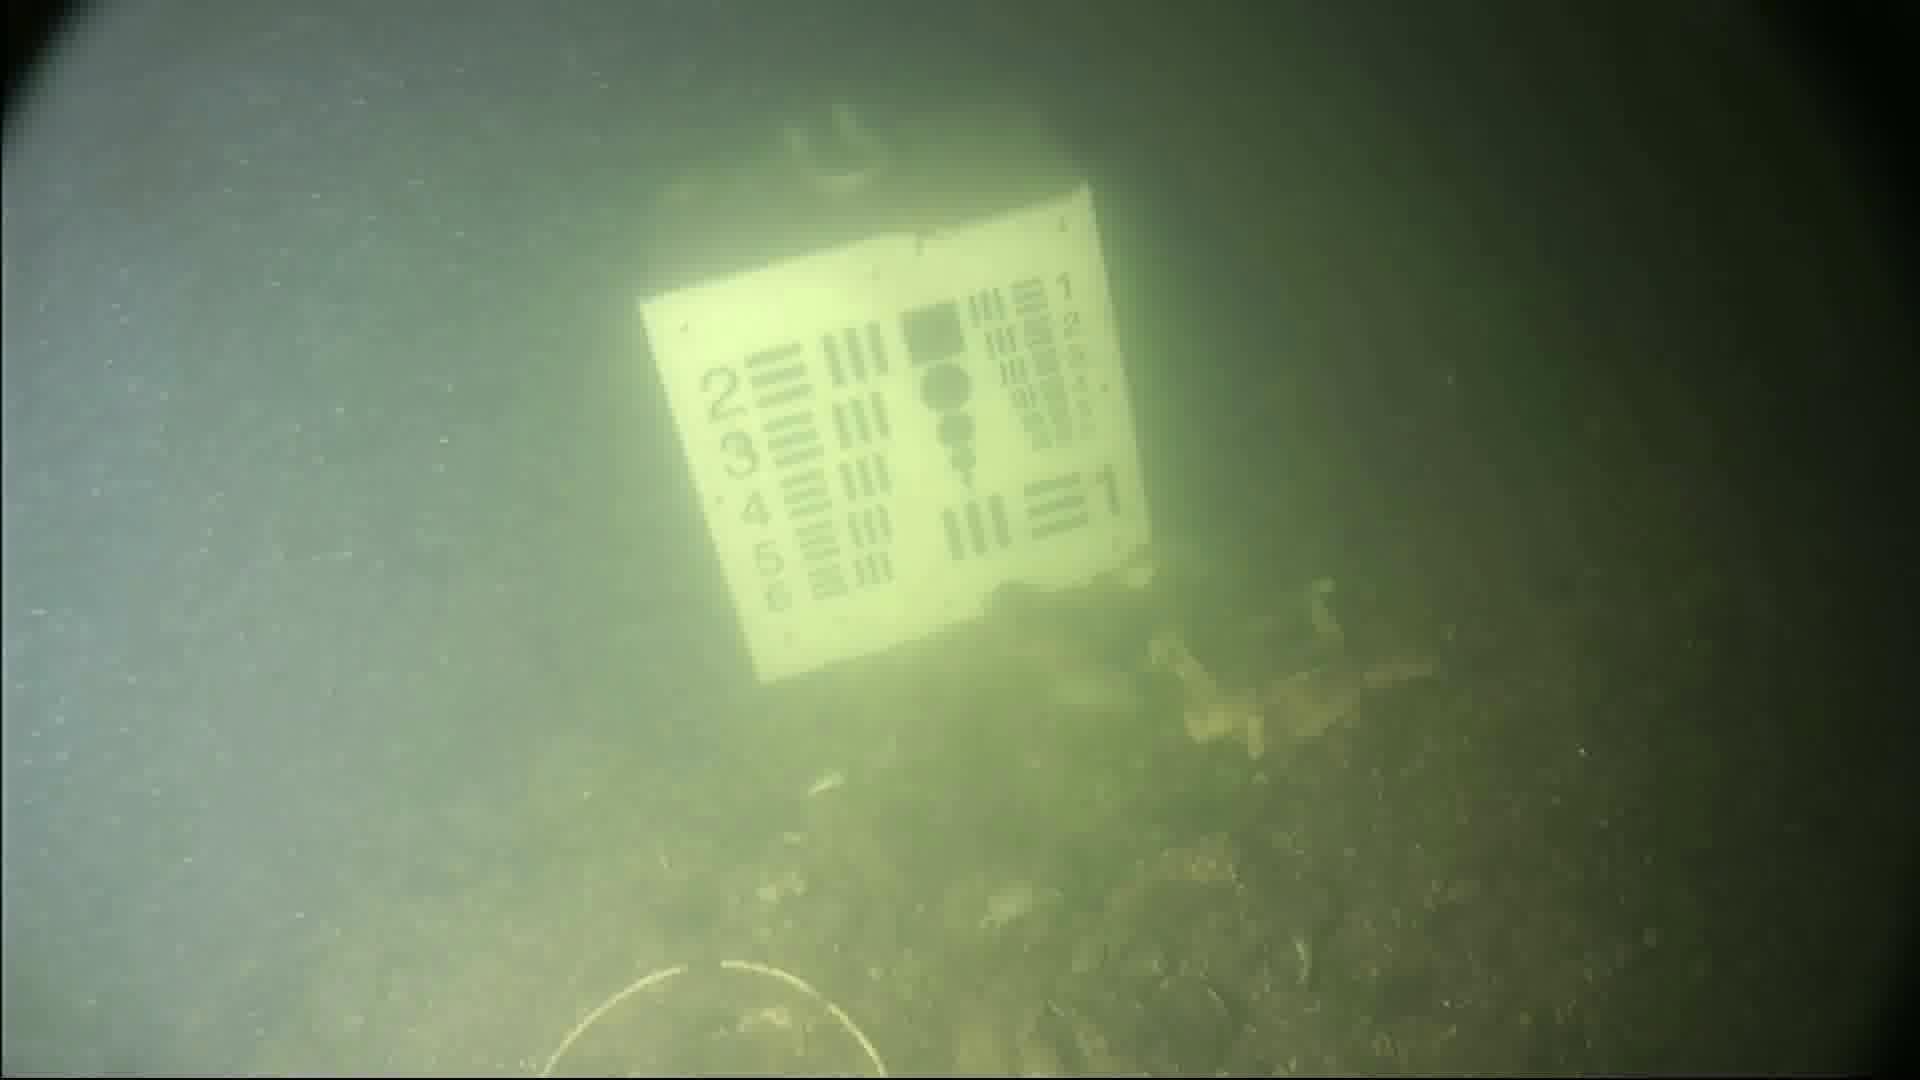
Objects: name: crab
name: starfish